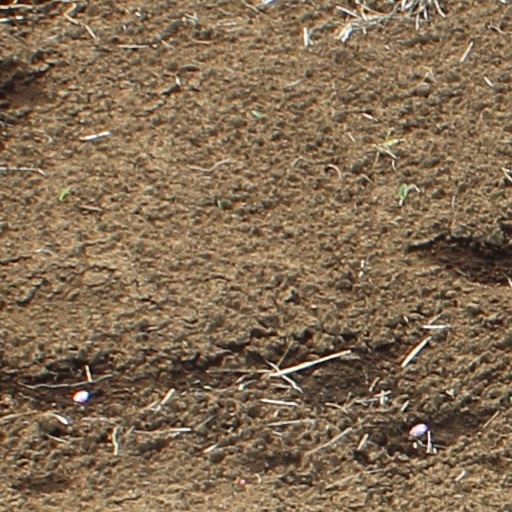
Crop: wheat